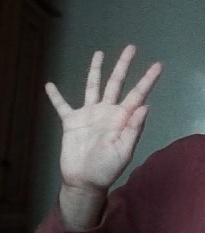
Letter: sheen